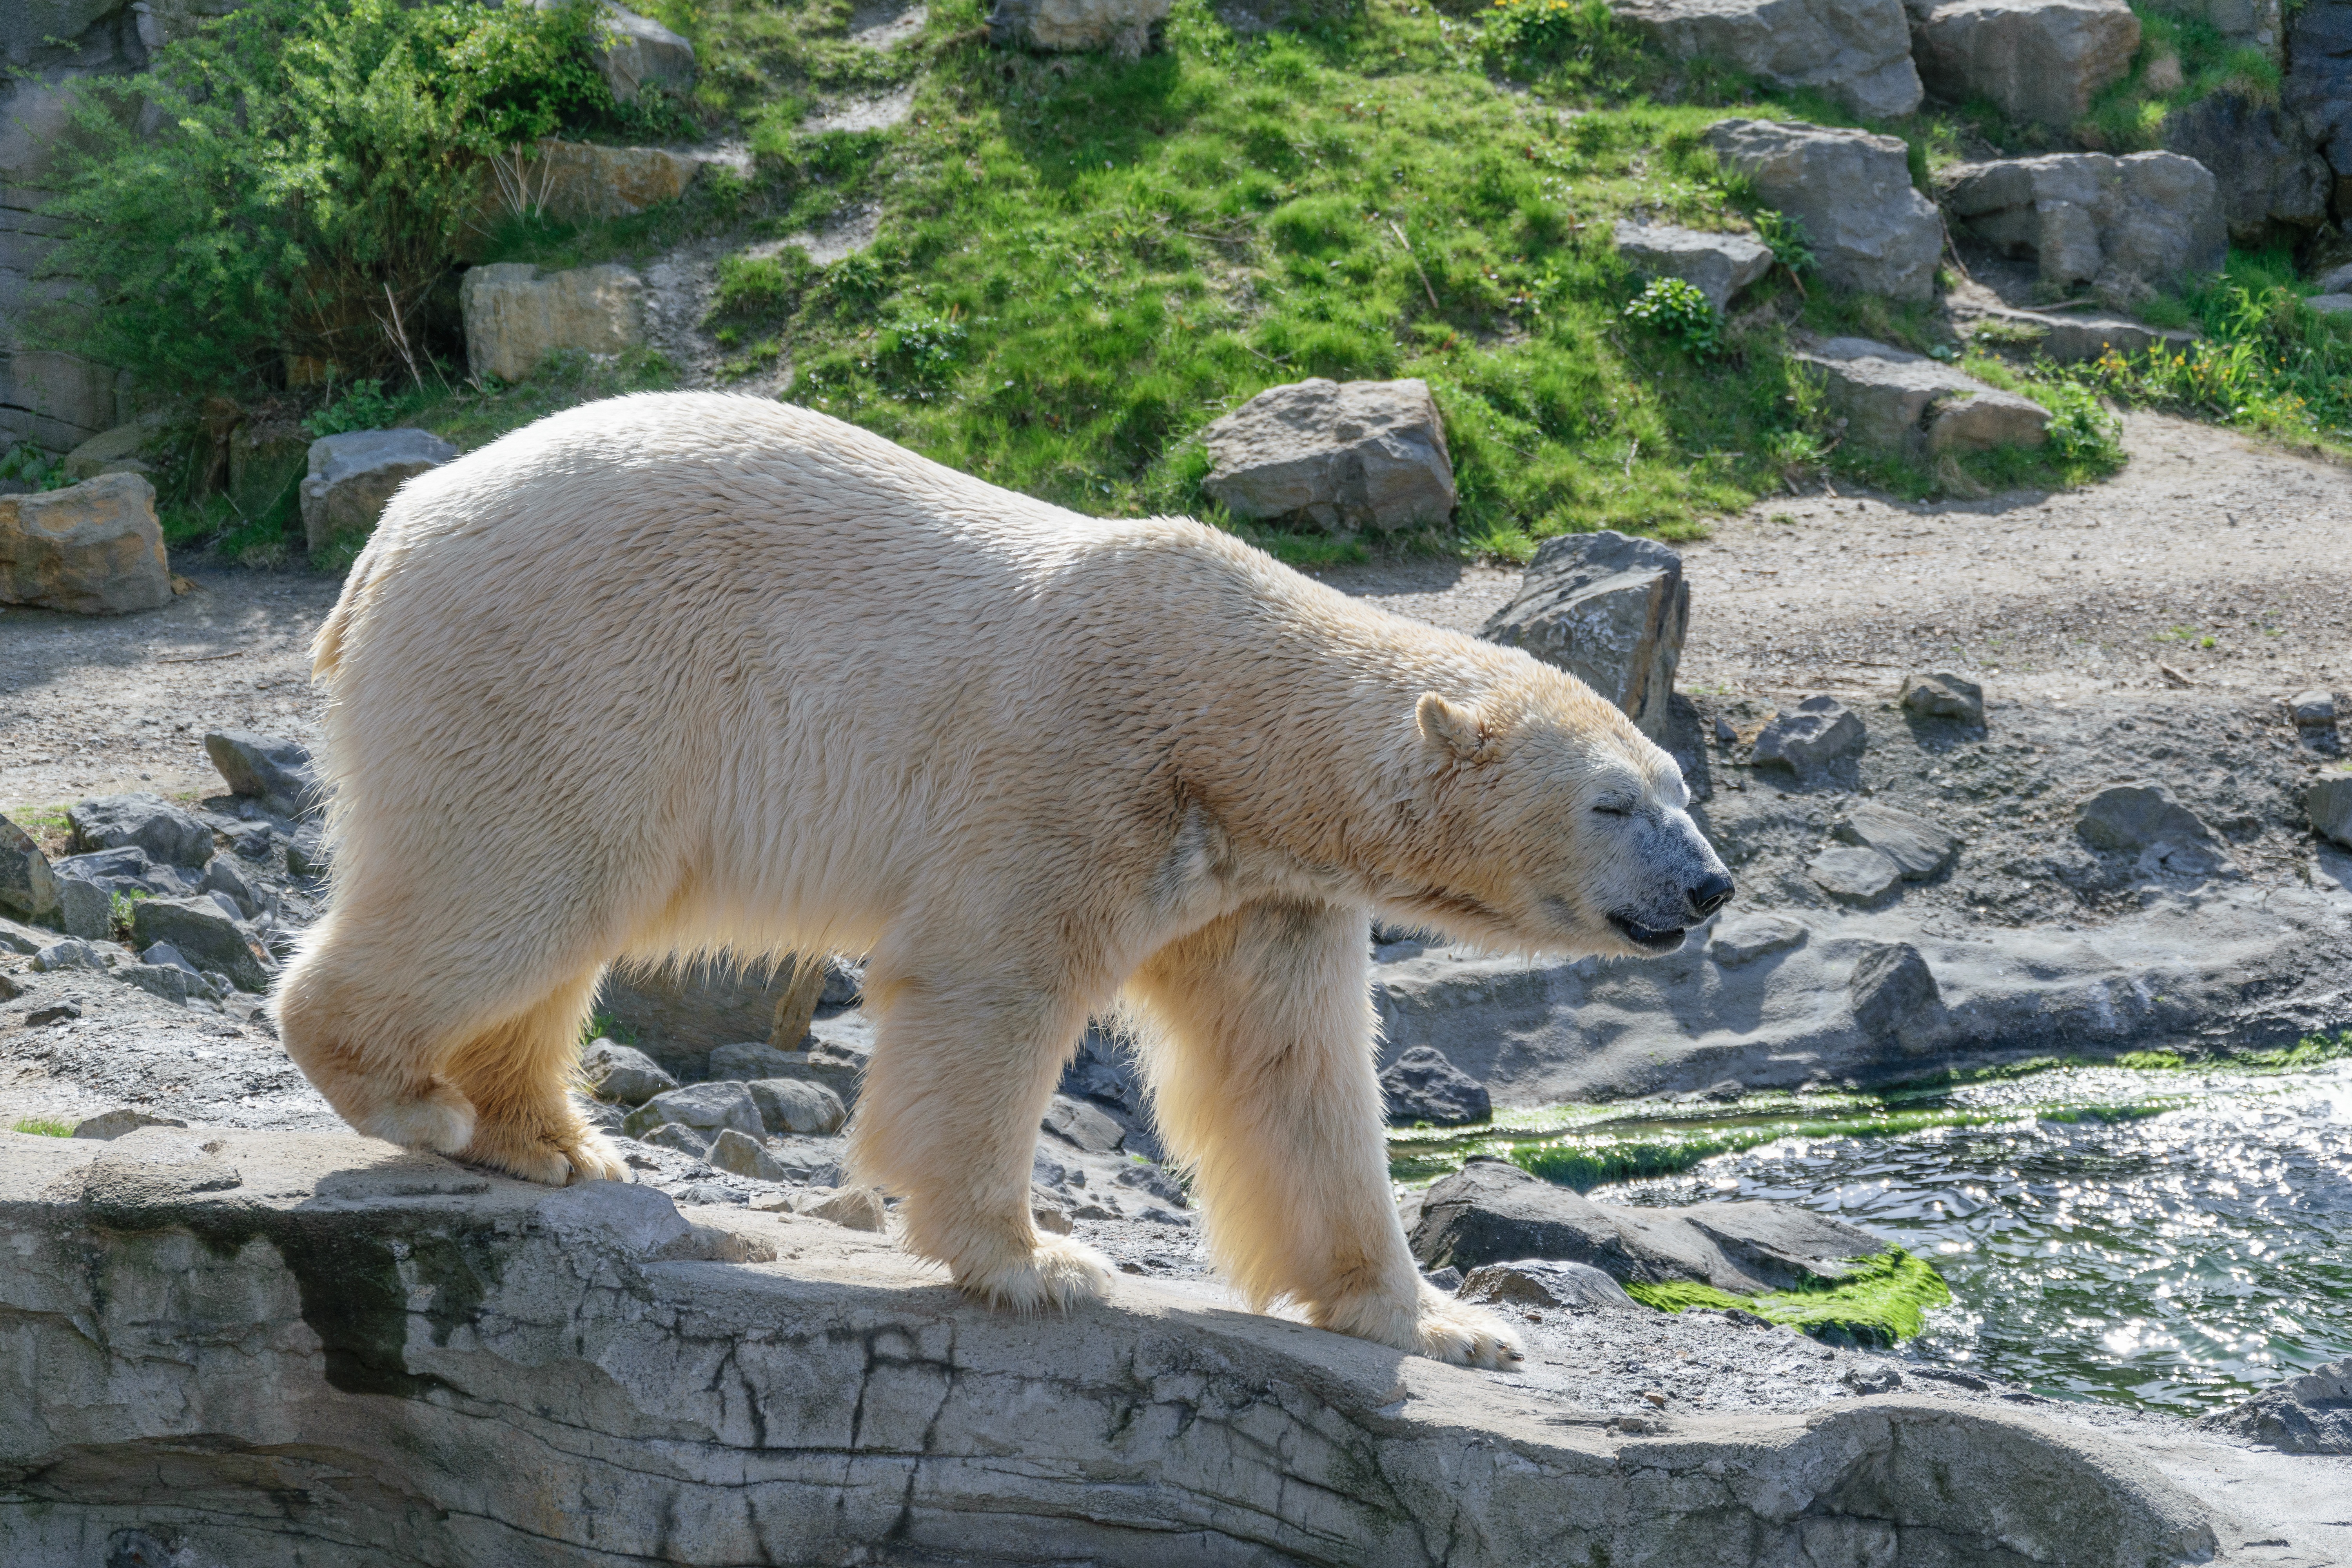
bear, wildlife, zoo, fur, mammal, predator, fauna, polar bear, white bear, brown bear, vertebrate, outdoor recreation, dog breed group